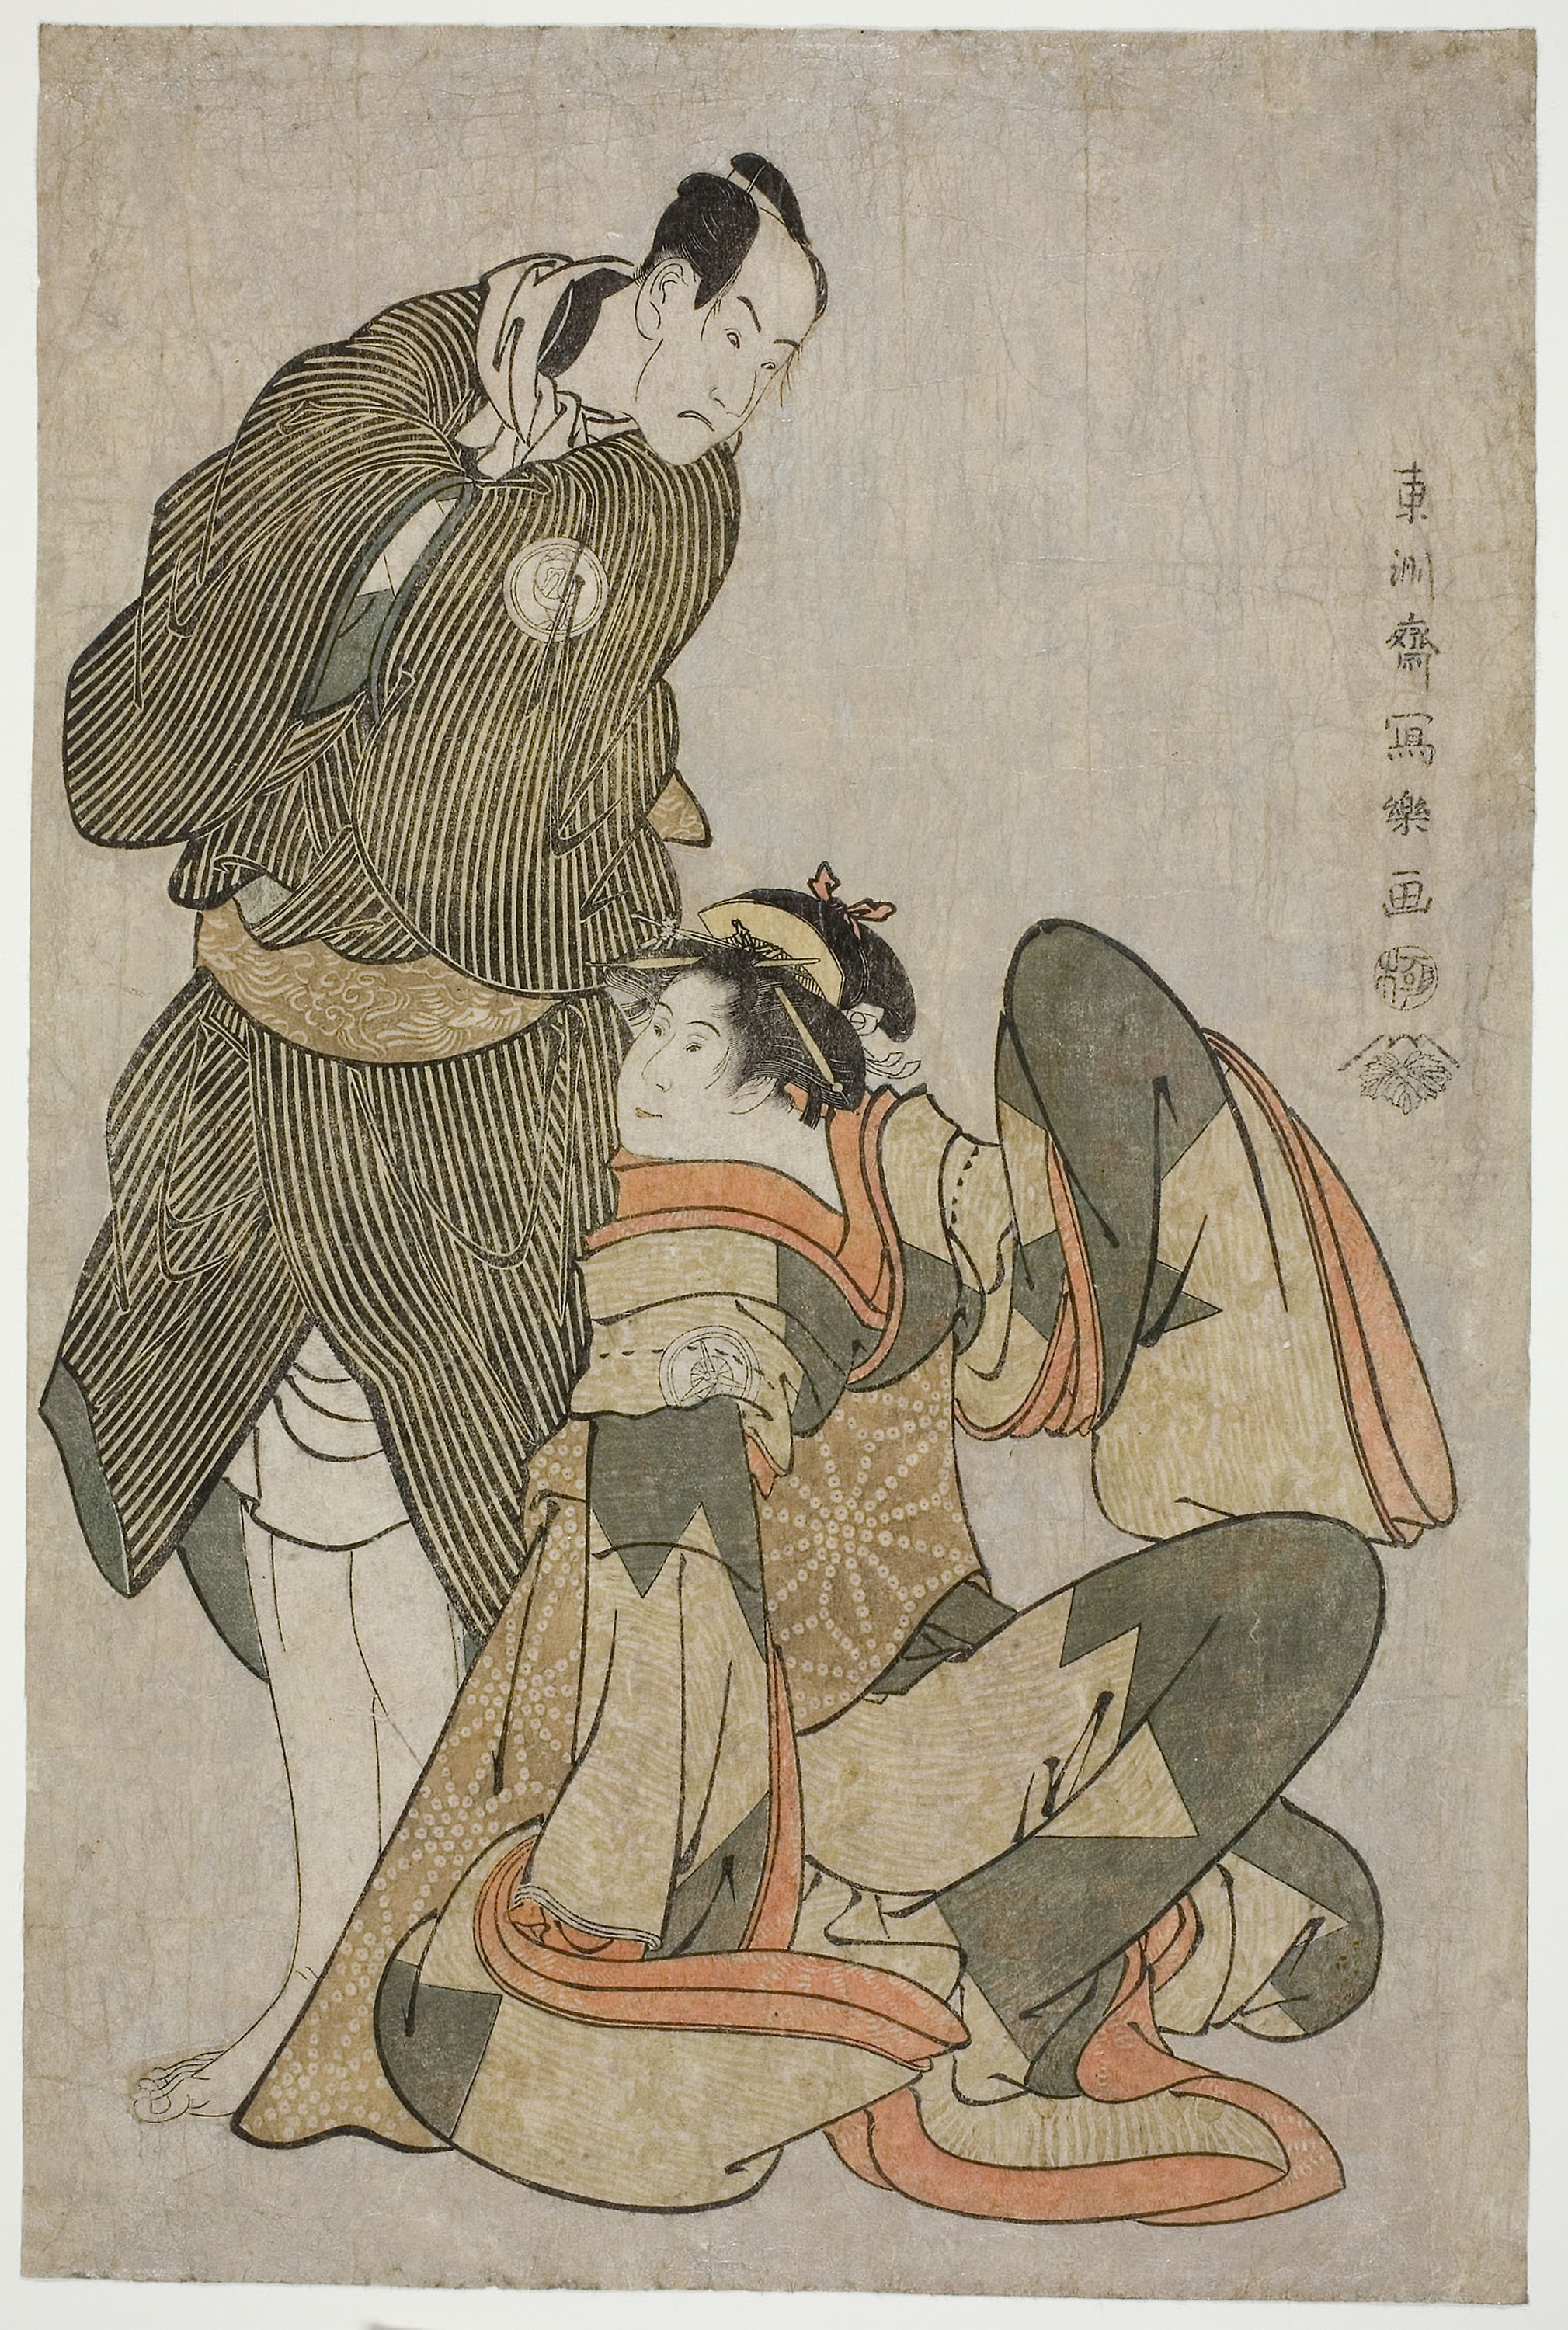
woman, art, illustration, costume design, printmaking